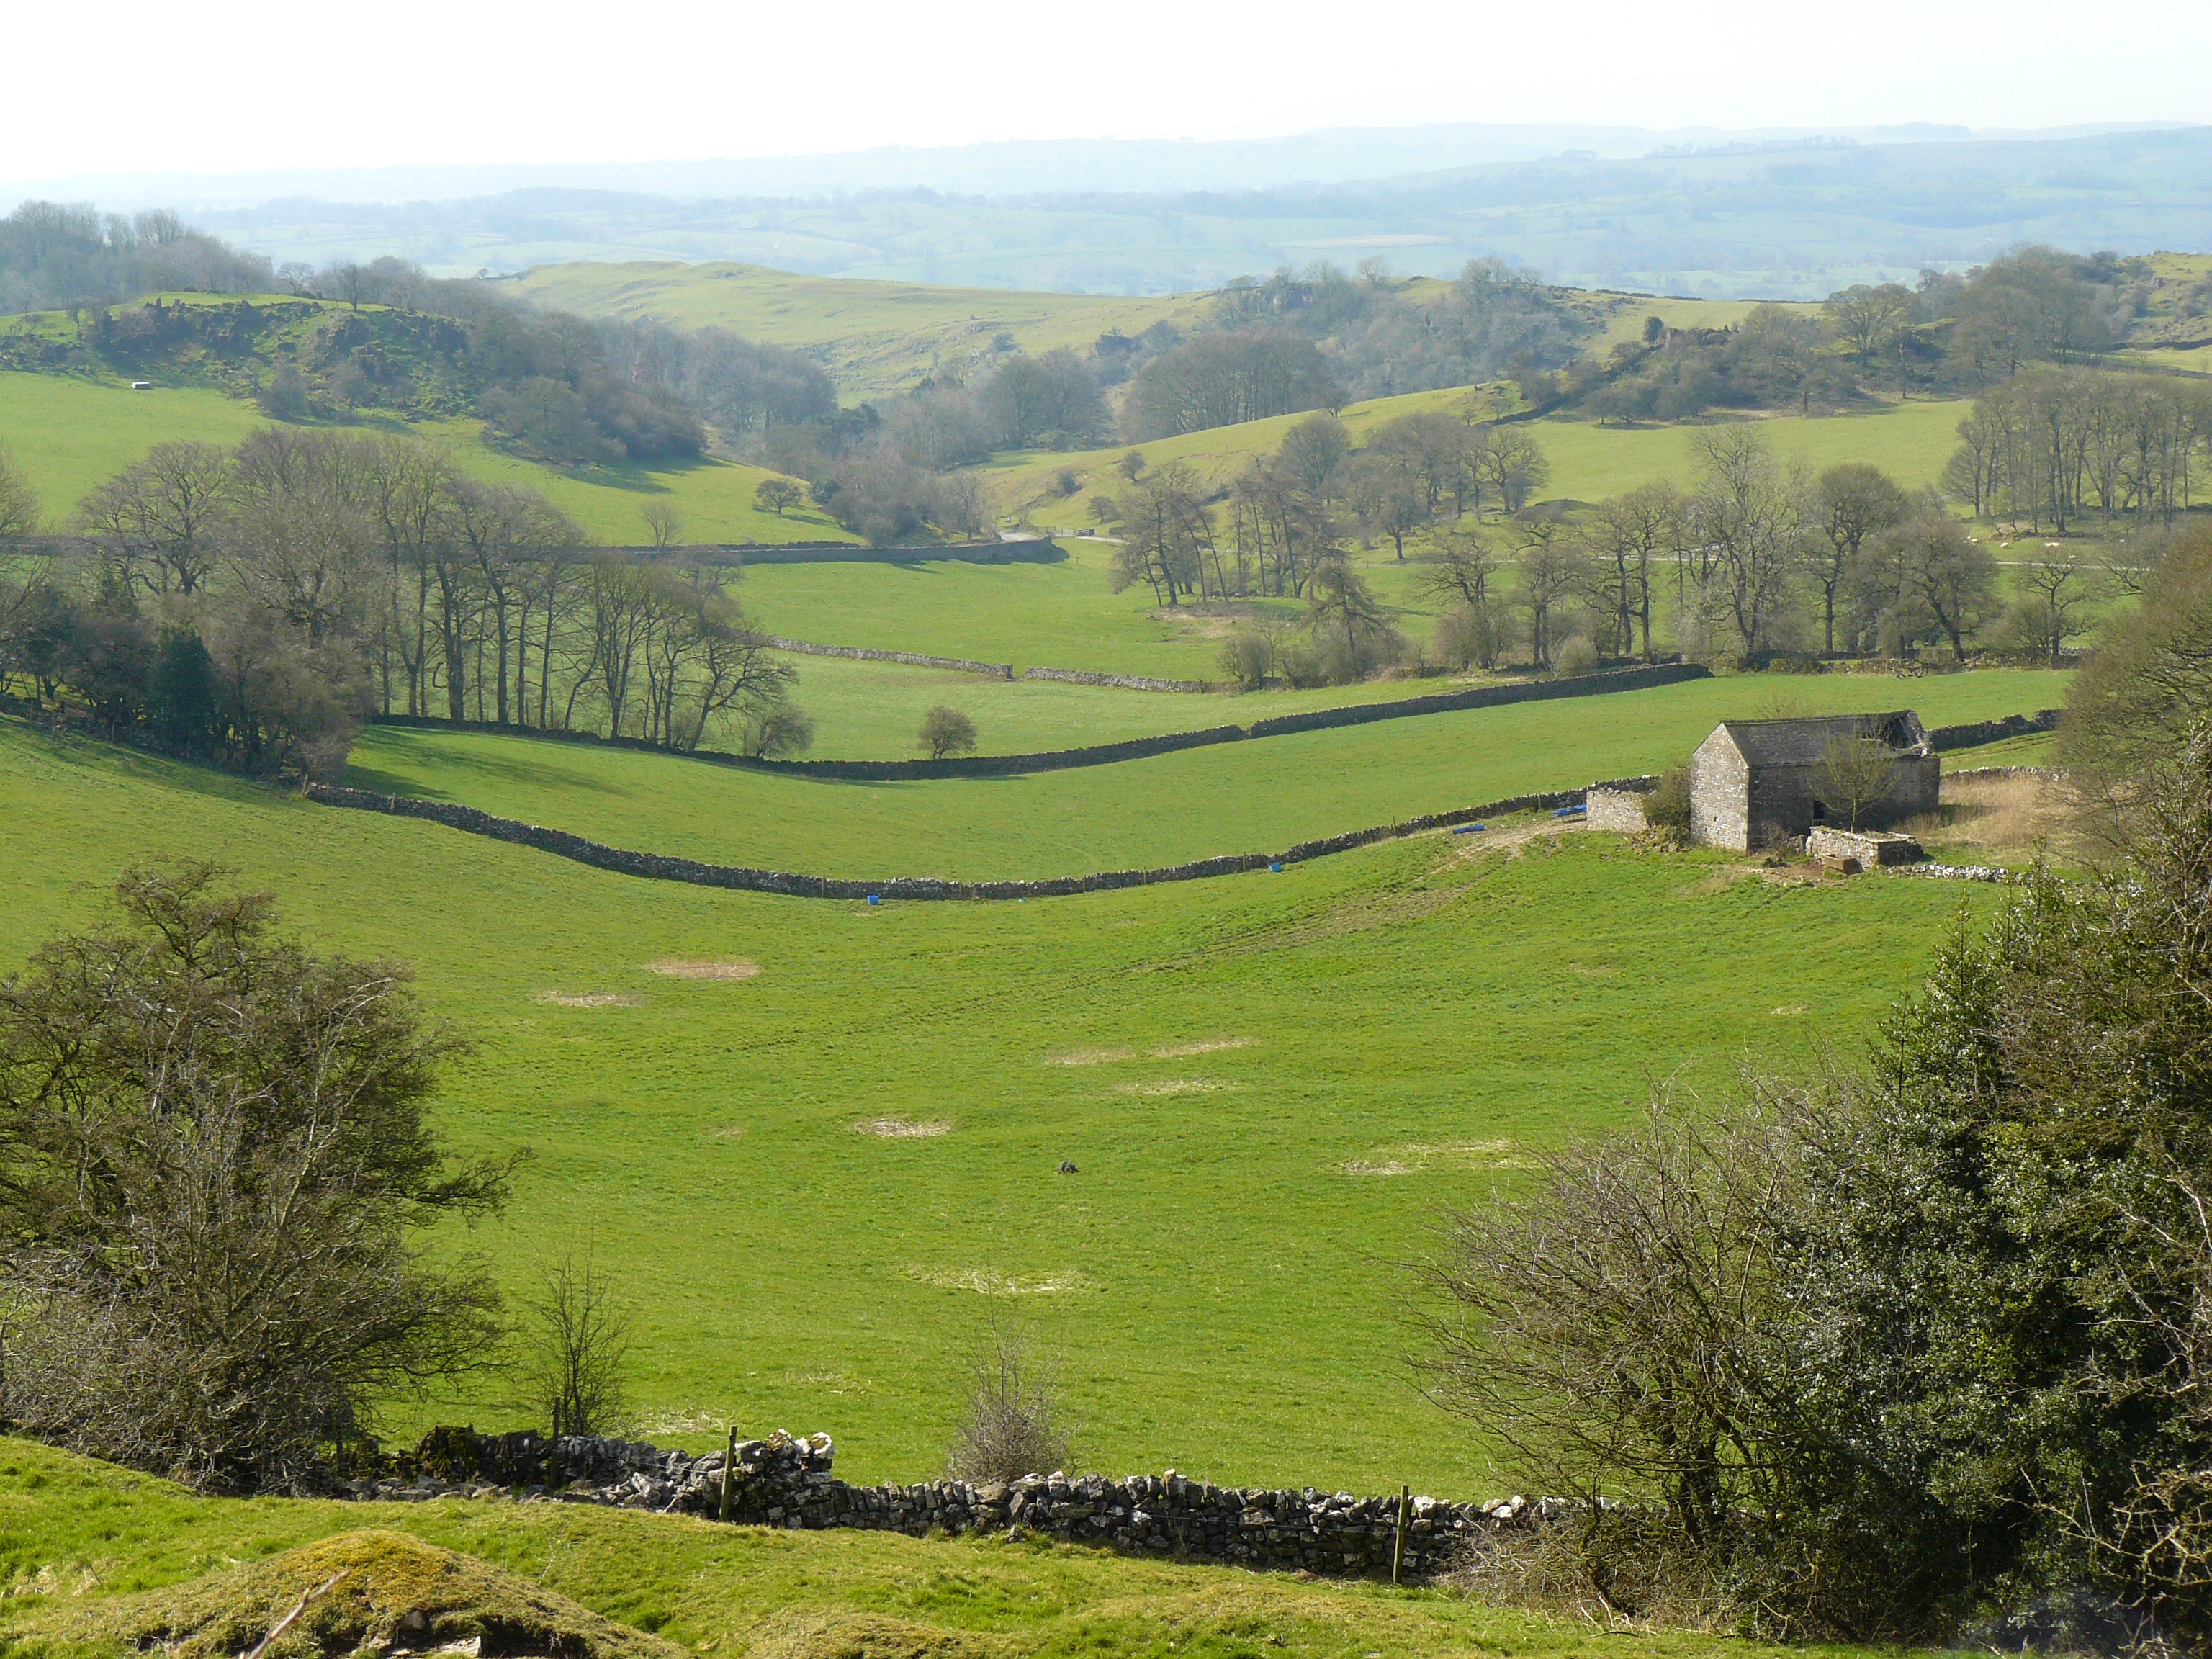
country, natural landscape, highland, green, pasture, grassland, hill, rural area, fell, grass, meadow, valley, tree, land lot, landscape, mountain, spring, farm, hill station, plain, field, house, plant, terrain, cottage, road